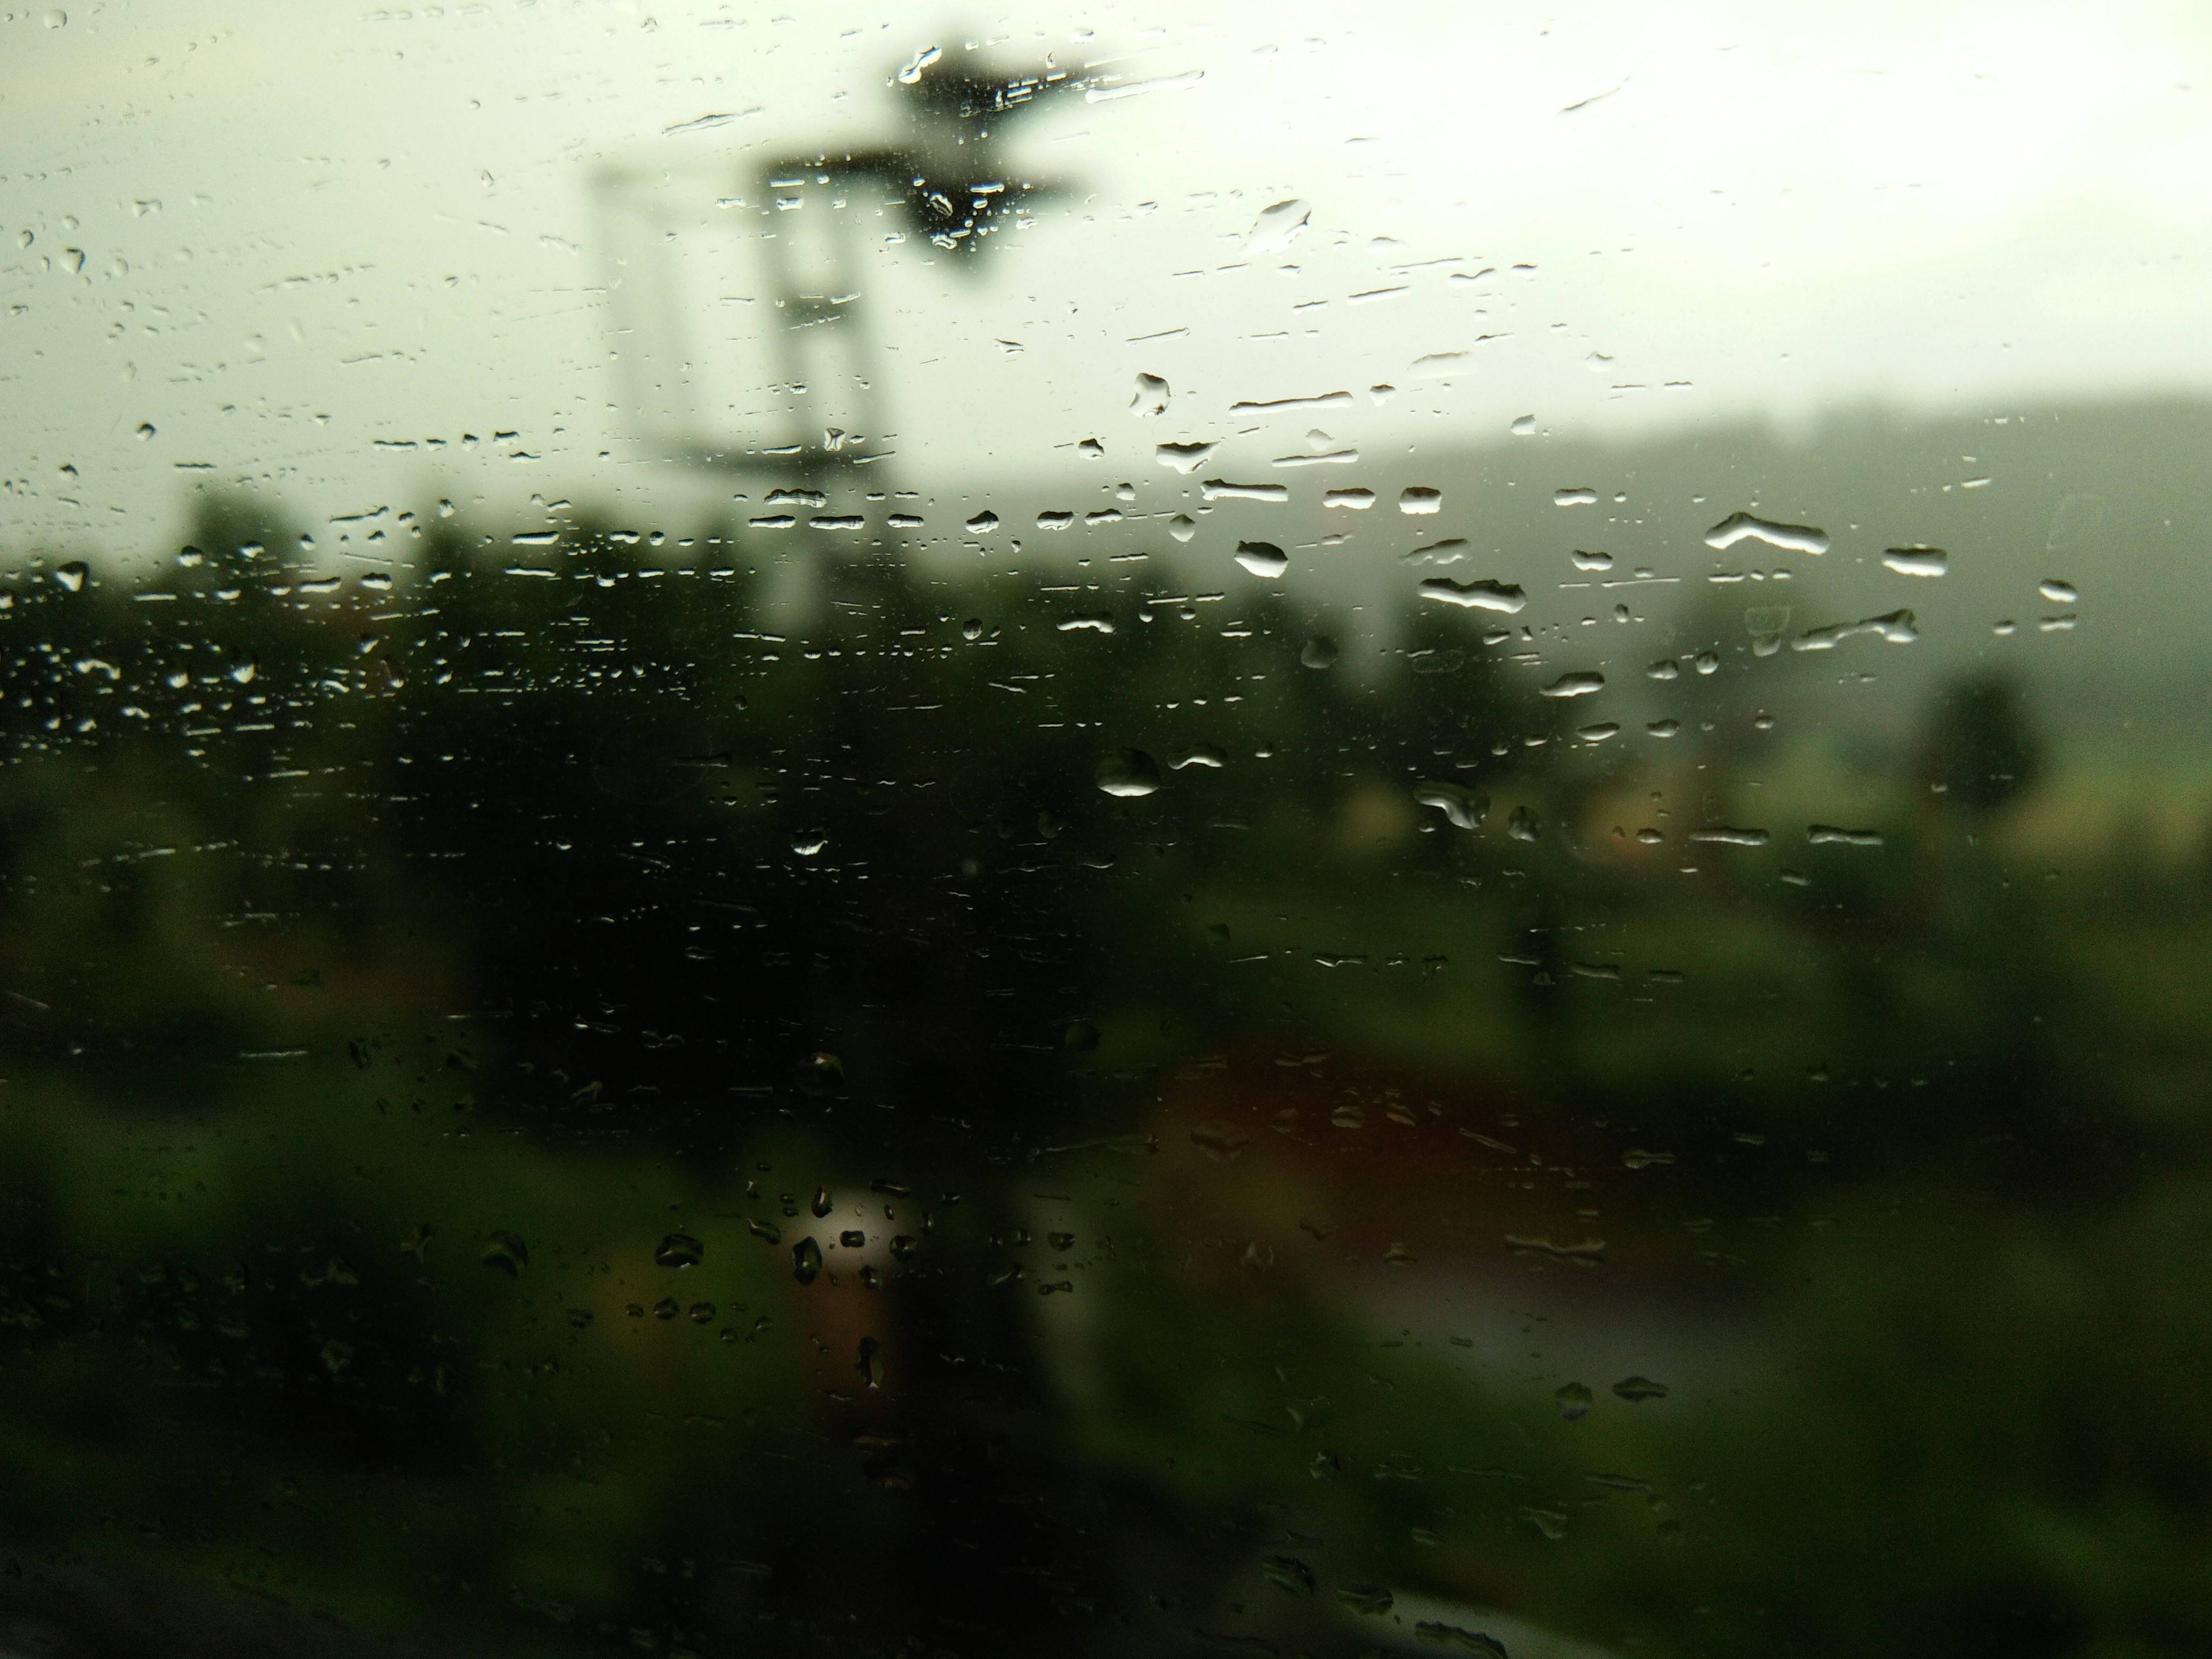
water, nature, grass, light, sunlight, morning, rain, leaf, green, reflection, weather, darkness, macro photography, atmospheric phenomenon